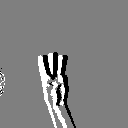
ASL letter: w